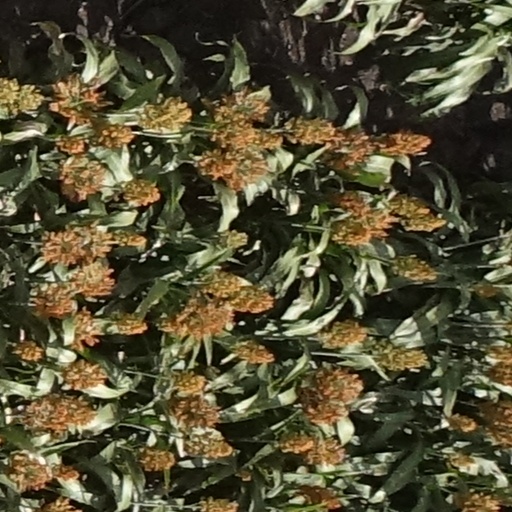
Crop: sorghum